NGC 922

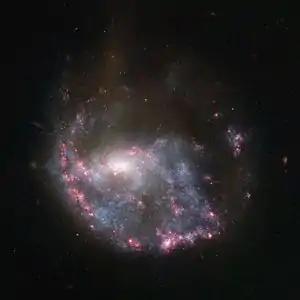
NGC 922 imaged by the Hubble Space Telescope

NGC 922 is a peculiar galaxy in the southern constellation of Fornax. Its velocity with respect to the cosmic microwave background is 2879 ± 15km/s, which corresponds to a Hubble distance of . Additionally, 17 "non-redshift" measurements give a distance of . It was discovered by German-British astronomer William Herschel on 17 November 1784.